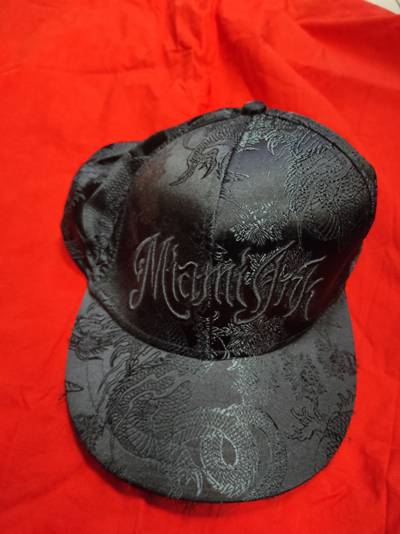
Waste category: clothes